Mike Rounds

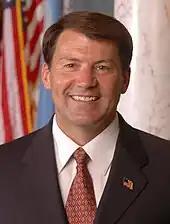
Governor Mike Rounds (2004)

As the 2002 race for governor took shape, media and political observers largely dismissed Rounds as an extreme long shot. Until late 2001, then-Congressman John Thune was the front-runner for the nomination. When Thune passed on the race to challenge Senator Tim Johnson, state Attorney General Mark Barnett and former Lieutenant Governor Steve T. Kirby became candidates.